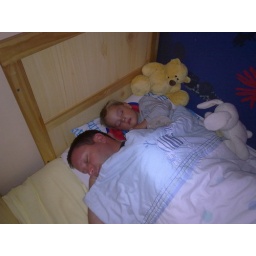
they are sleeping in Arthur's bed